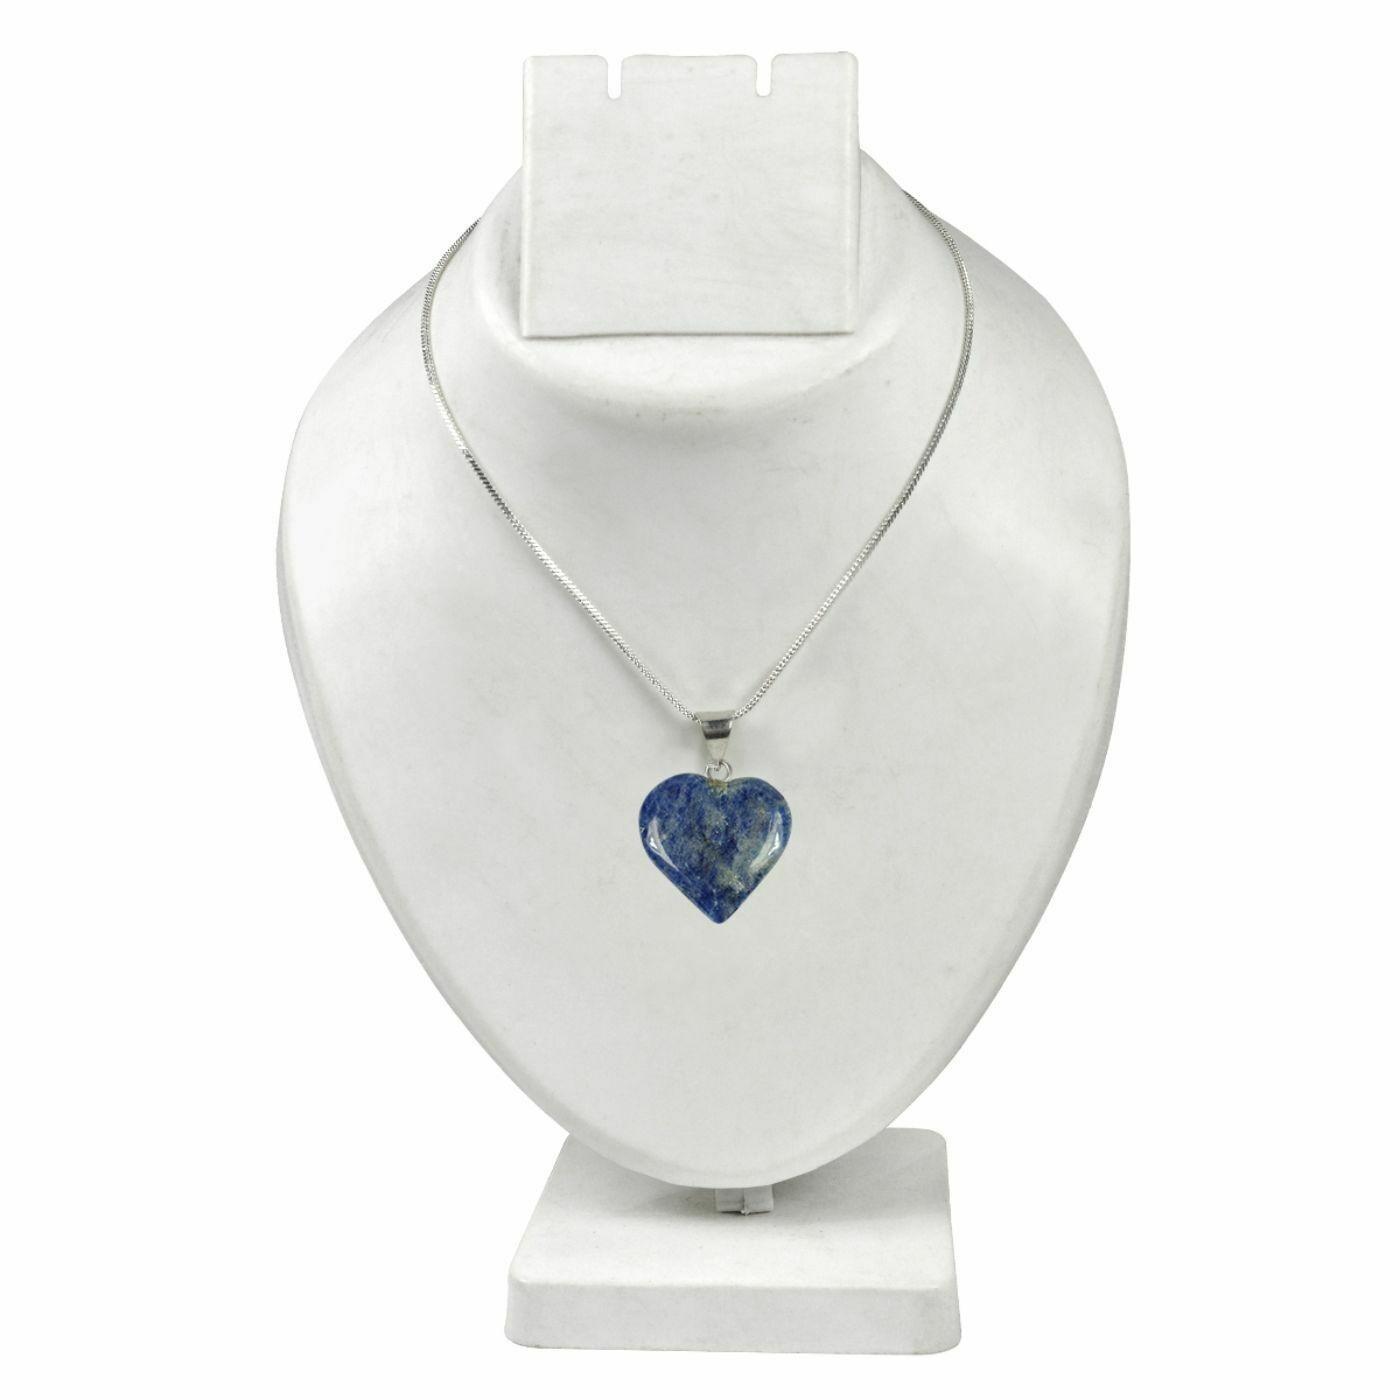
Sodalite Natural Healing Stone Pendant Small Heart Shape Crystal Stone Pendant/Locket with Metal Chain
Type: Necklaces & Pendants
Brand: Reiki Crystal Products
Price: Rs. 299
Natural Crystal Stone Sodalite Heart Shape Pendant | Length : 25-30 mm | Width - 25-30 mm Approx. Charged By Reiki Grand Master & Vastu Expert
Included: Sodalite-Heart-Pendant-25-30mm